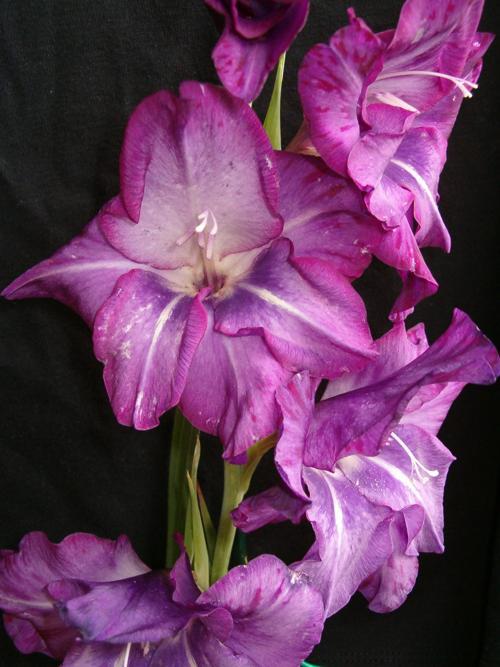
Label: sword lily